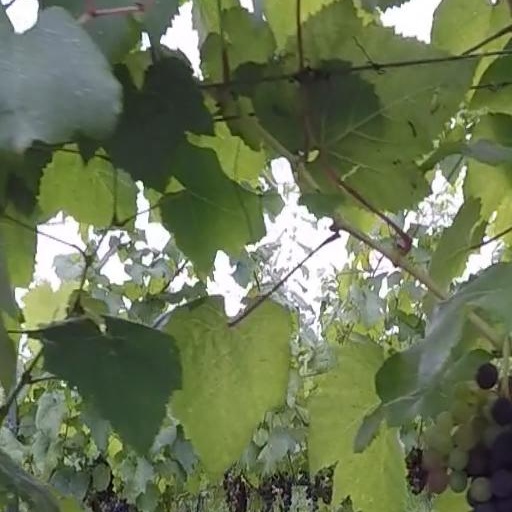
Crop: grape